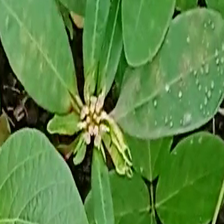
Weed species: Moti_dudhi(Euphorbia_geneculata_L)